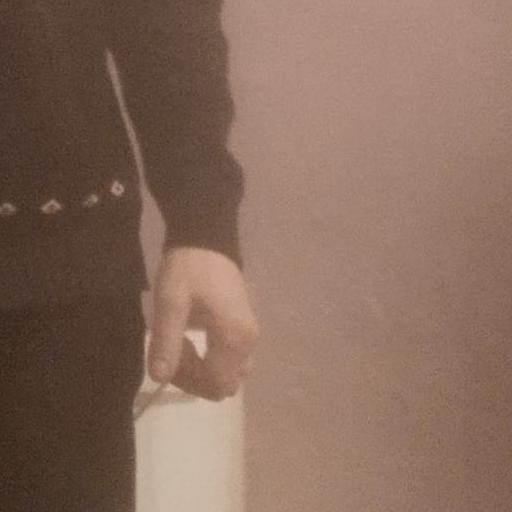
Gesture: no_gesture